Toolbox

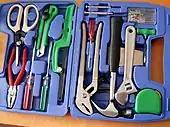
A toolset in a plastic cover.

Portable chests are a type of tool storage that is small enough to carry, but has drawers to organize contents. Portable chests have a handle on top for portability and a top lid that opens on hinges. Portable chests typically have 3-4 drawers. Most are made from metal, but some have a plastic shell with metal drawers in order to help lighten the piece.